Helwan HA-300

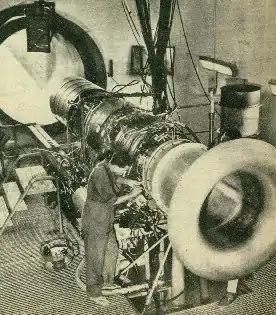
Brandner E-300 engine

The HA-300 fighter was originally designed around the afterburning Bristol Siddeley Orpheus Orpheus 703-S-10 turbojet, but aside from whether the British would even release it for use by the Egyptians, President Nasser saw that being dependent on a British engine was a major threat to national security, due to the potential for an embargo to ground the aircraft thanks to continued British hostility toward Egypt following the 1956 Suez crisis when Britain, France and Israel invaded Egypt.